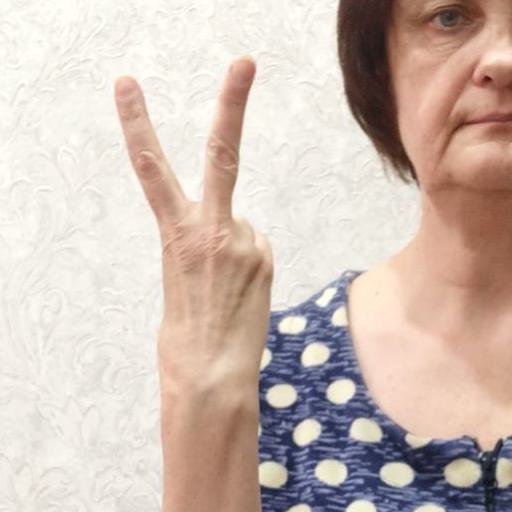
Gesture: peace_inverted